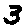
Label: 3